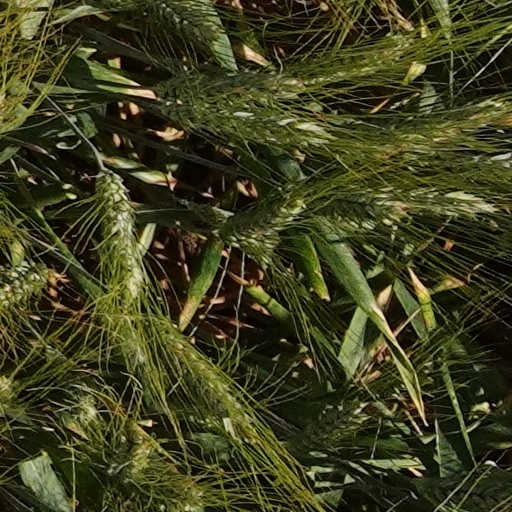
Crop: wheat